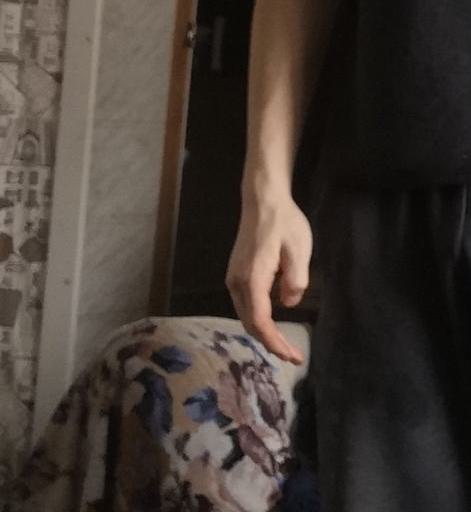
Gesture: no_gesture